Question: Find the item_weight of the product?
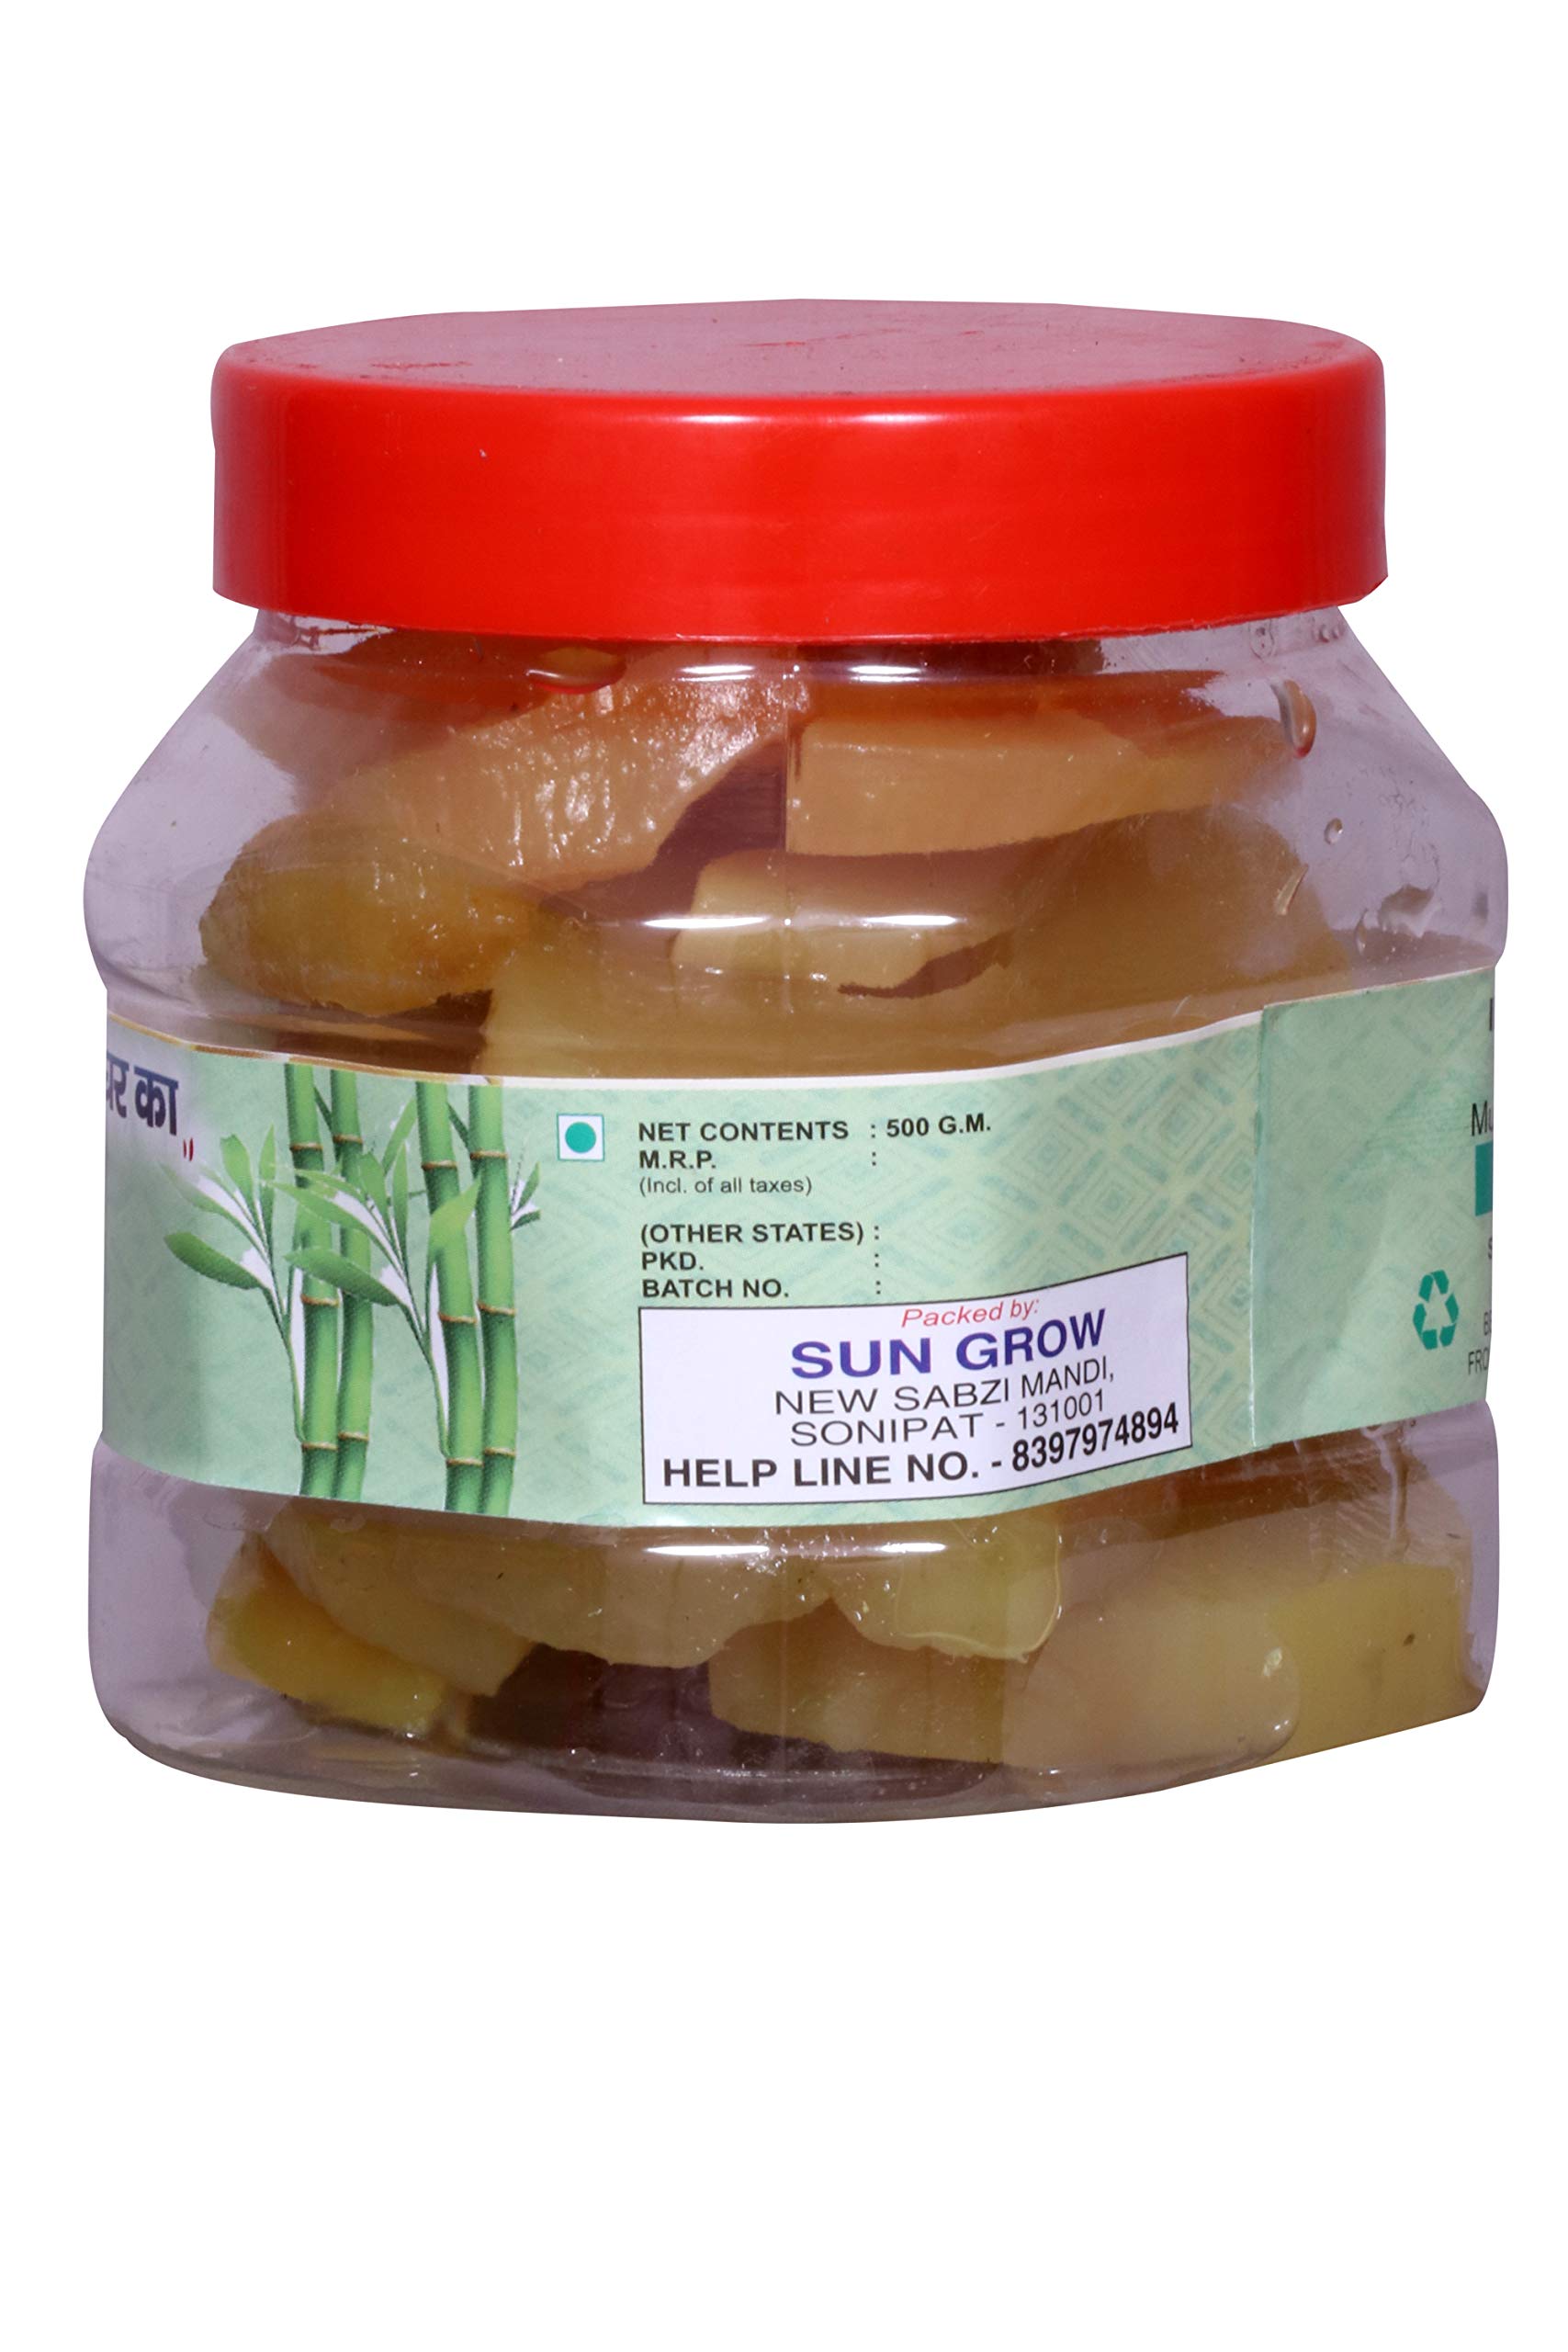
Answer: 500 gram